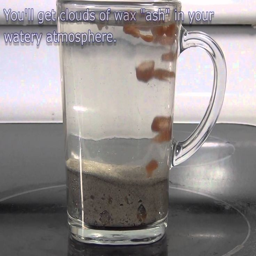
geographical feature category in a cup